Joseph Tartakovsky

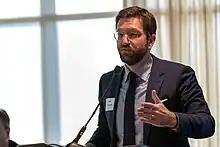
Tartakovsky speaking at a 2020 Pacific Research Institute conference

In 2018, his book, "The Lives of the Constitution: Ten Exceptional Minds that Shaped America's Supreme Law", was published.